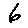
Label: 6